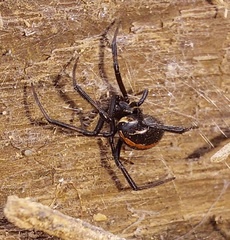
Species: Lactrodectus_hesperus